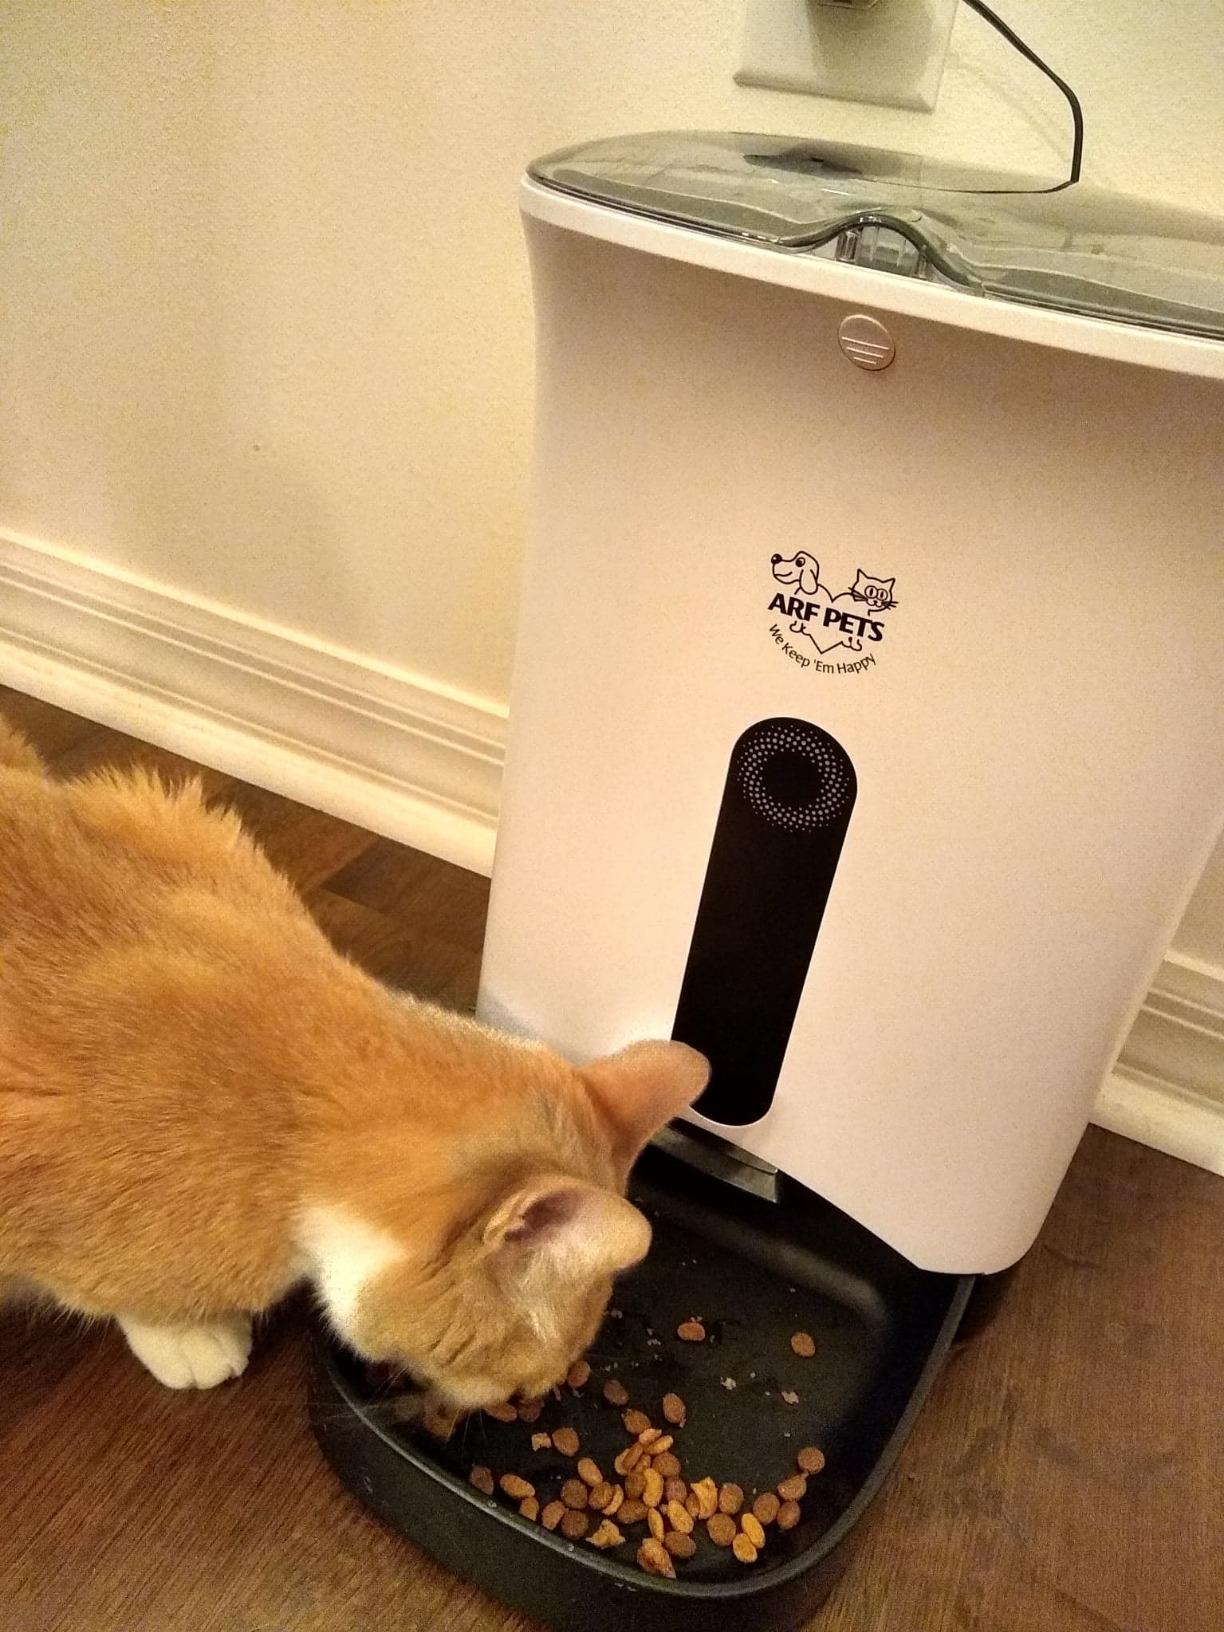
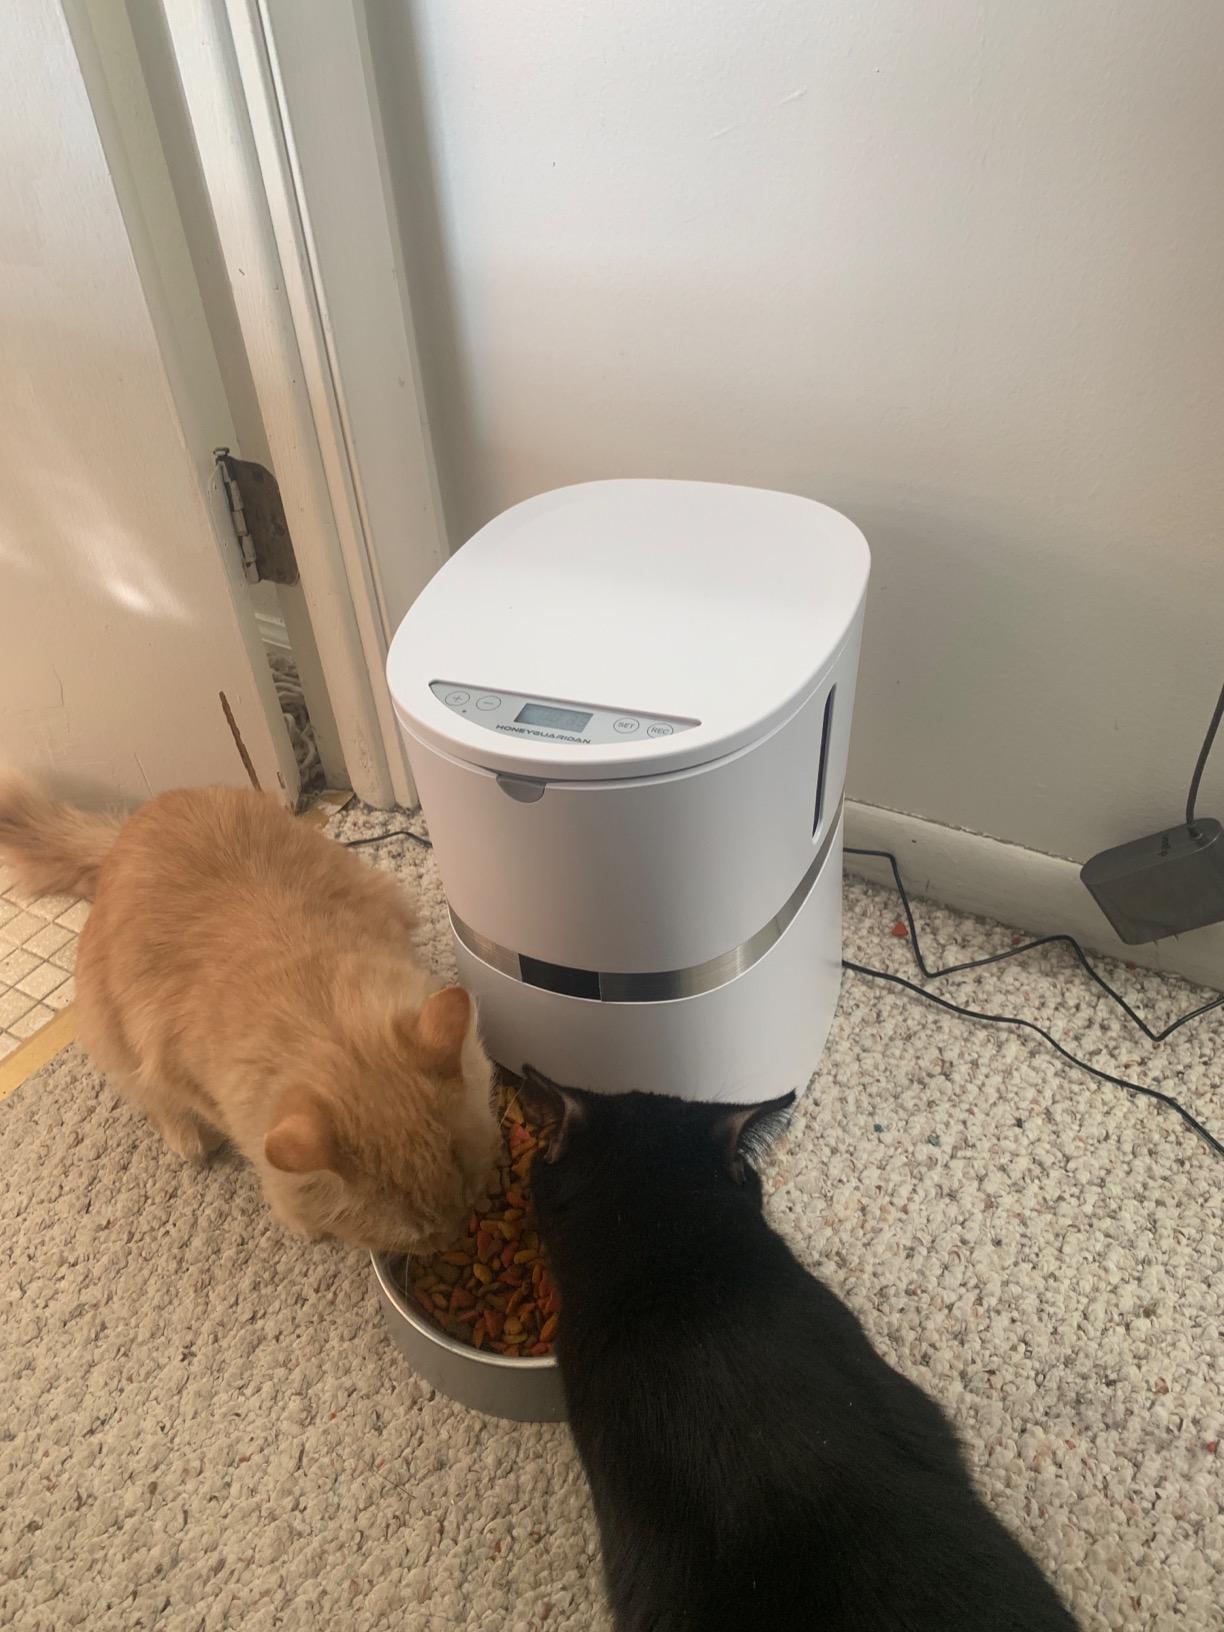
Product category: items_feeder
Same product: no